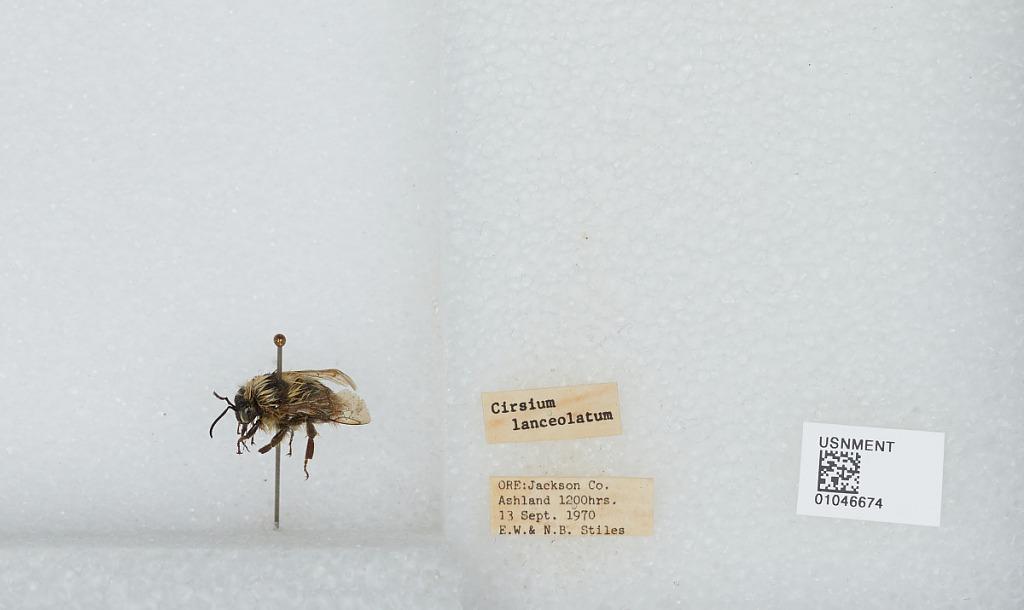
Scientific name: Bombus sp.
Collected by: E. Stiles & N. Stiles
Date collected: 1970-9-13
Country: United States
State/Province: Oregon
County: Jackson
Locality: Ashland
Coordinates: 42.1914, -122.701